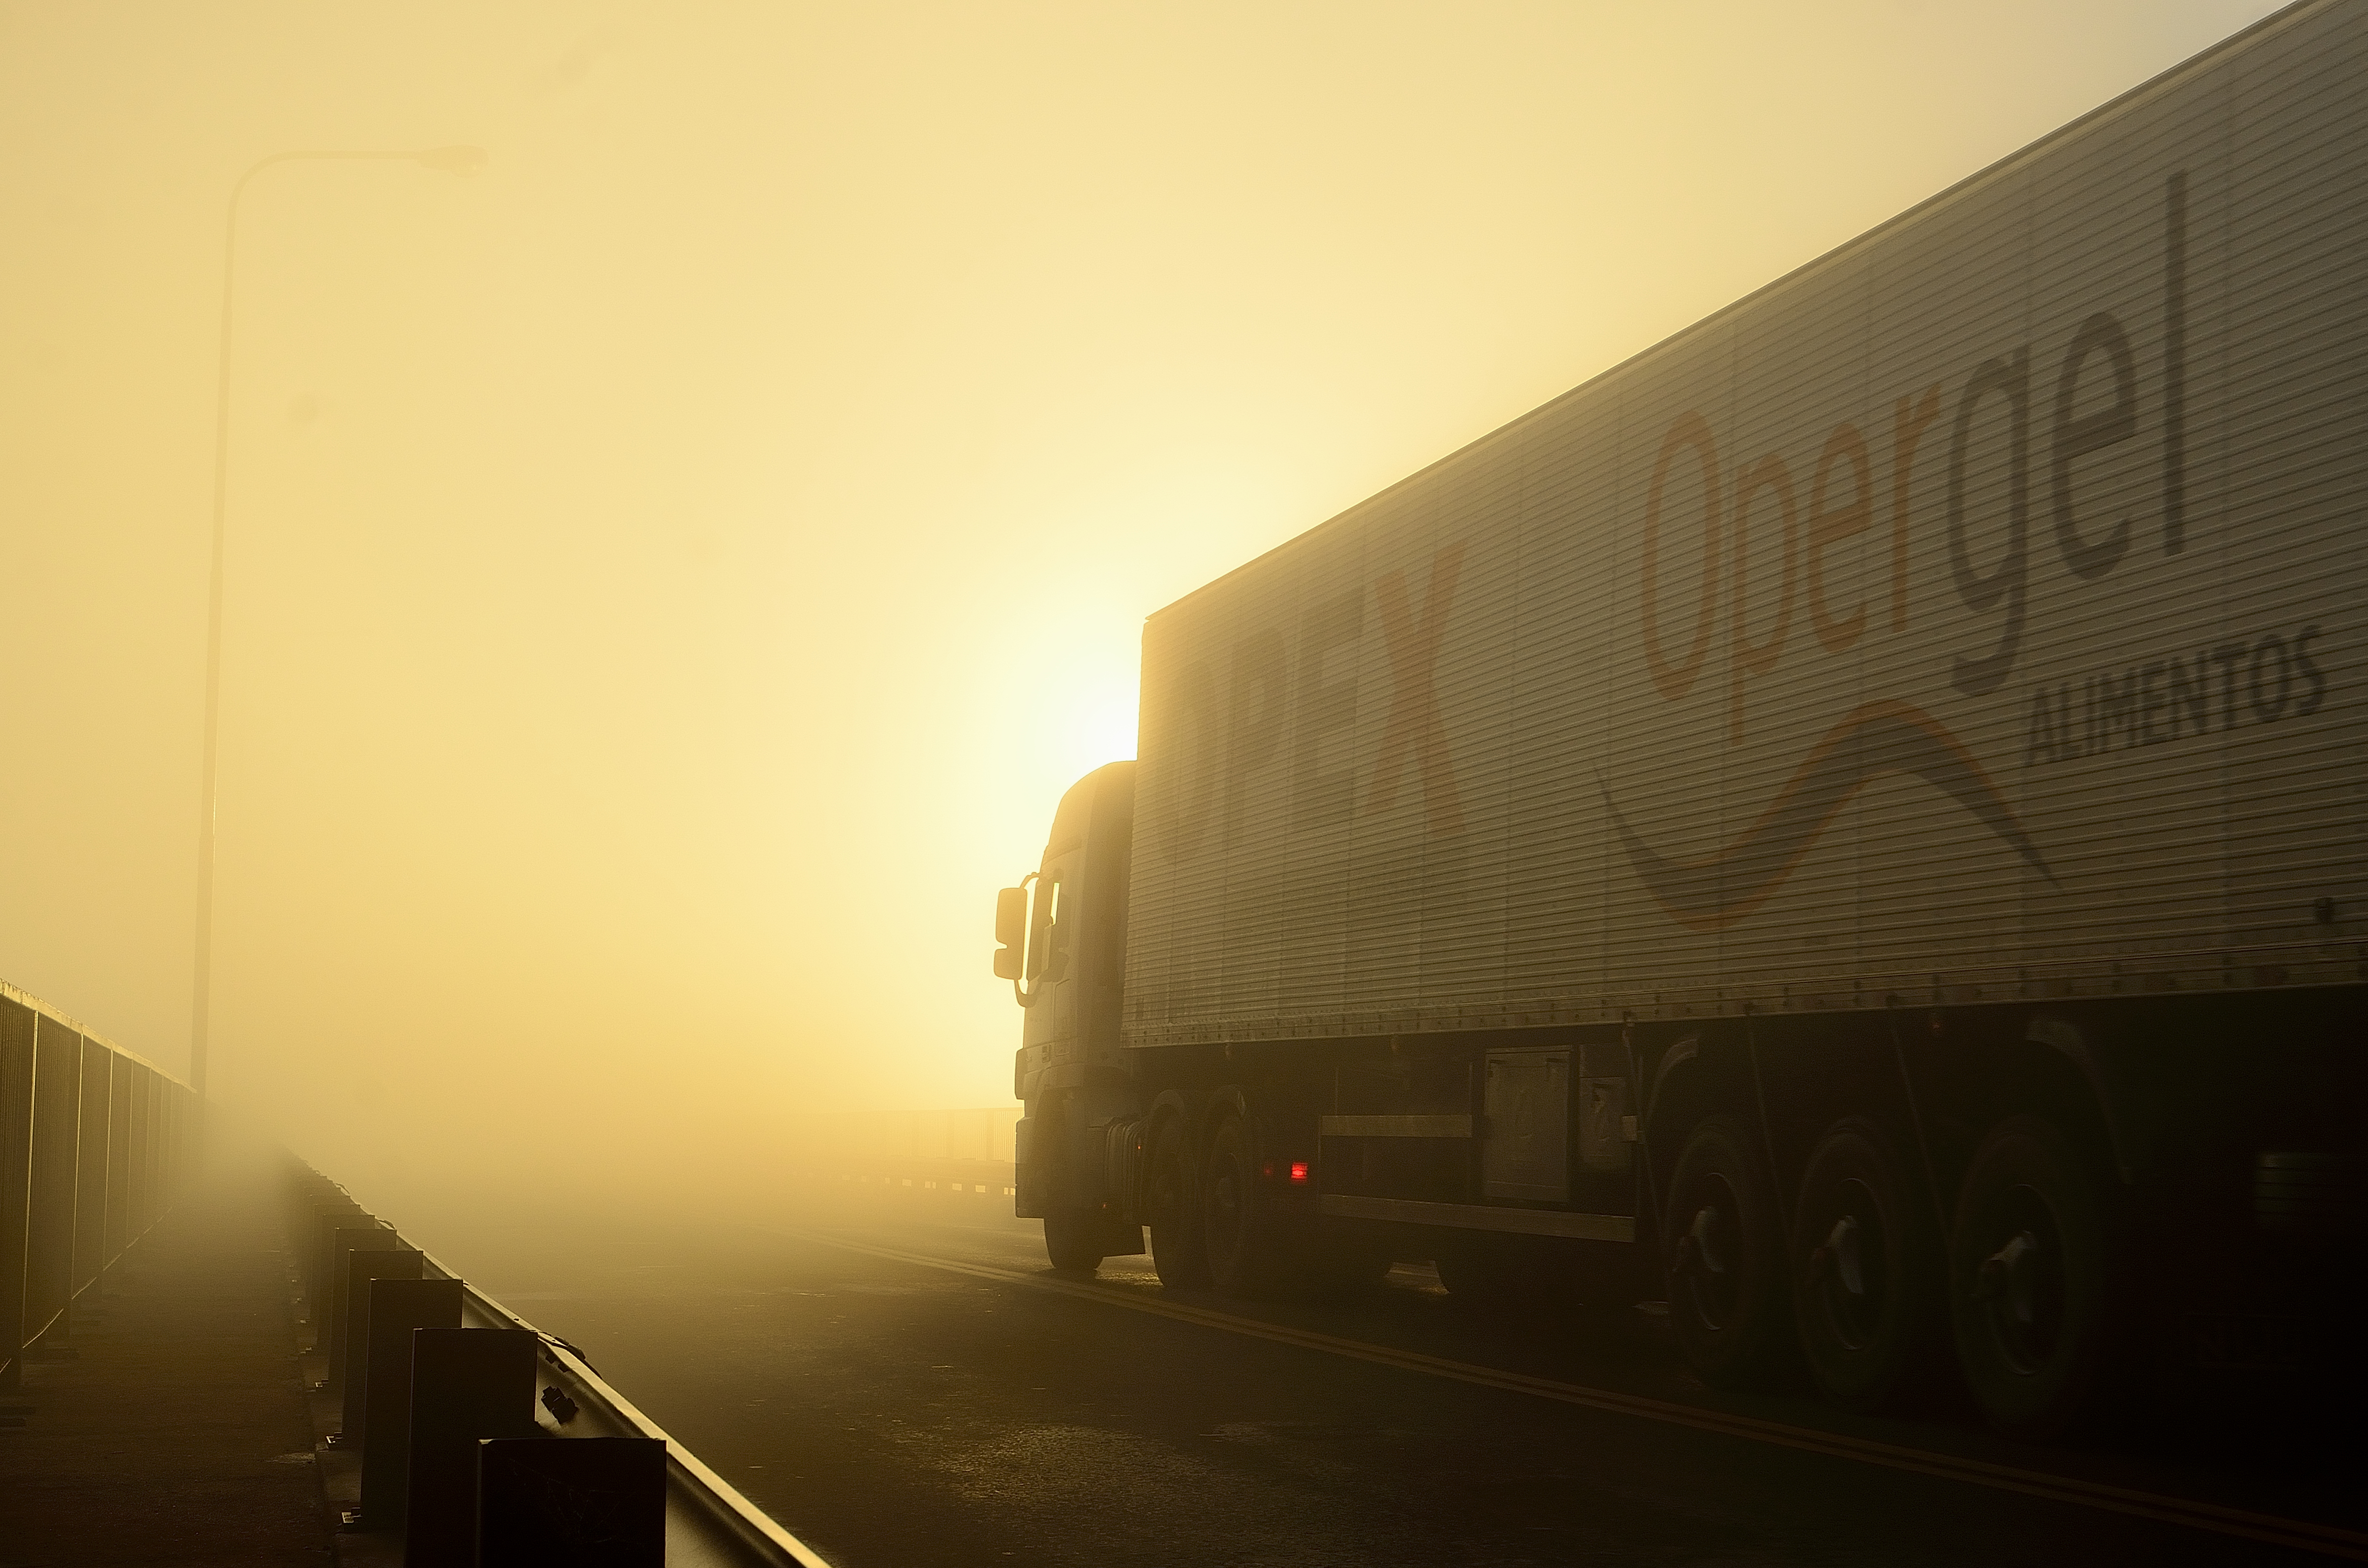
light, sun, fog, sunset, night, sunlight, morning, dawn, evening, lighting, camion, niebla, transporte, uruguai, alimentos, opergel, shape, atmospheric phenomenon